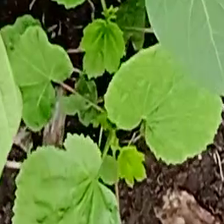
Weed species: Little_Mallow(Malva parviflora)